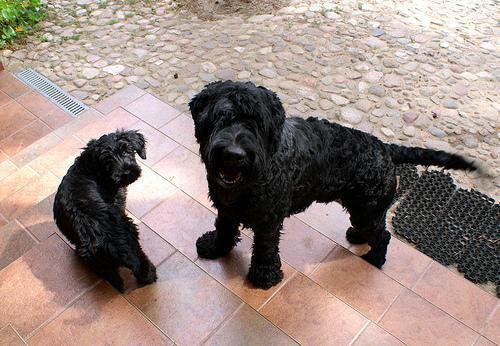
giant_schnauzer